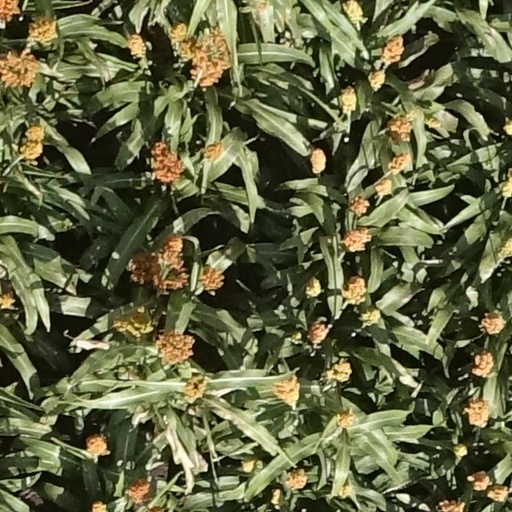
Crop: sorghum